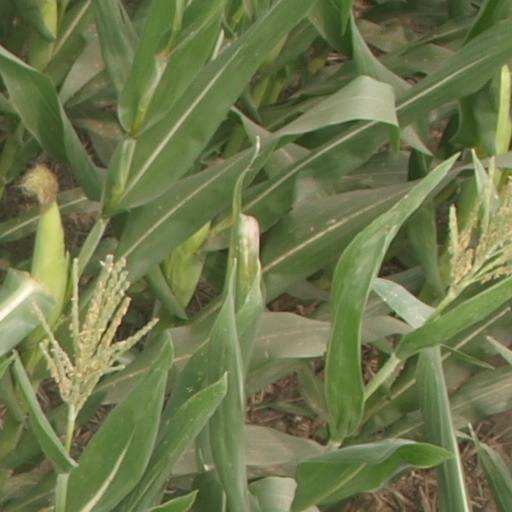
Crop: maize; corn